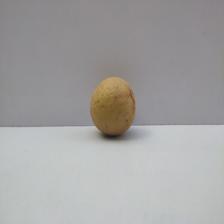
Size: Medium